Buddy MacKay

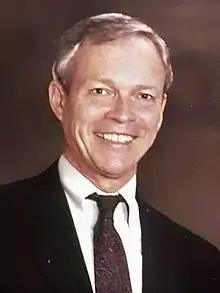
MacKay as lieutenant governor in 1991

Kenneth Hood "Buddy" MacKay Jr. (March 22, 1933 – December 31, 2024) was an American politician and diplomat who served as the 42nd governor of Florida from December 12, 1998, to January 5, 1999, upon the death of Lawton Chiles. A member of the Democratic Party, he previously served as the 14th lieutenant governor of Florida from 1991 to 1998. During his career, he also served as a state legislator and as a United States representative and special envoy. MacKay was the most recent Democratic Governor of Florida, and until his death in 2024, the last living one.